Warwolves

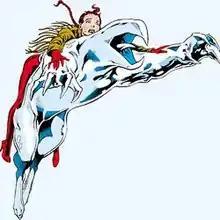
A Warwolf from "Excalibur" (vol. 1) #2. Art by Alan Davis.

The Warwolves are fictional characters appearing in American comic books published by Marvel Comics.